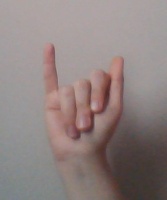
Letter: meem